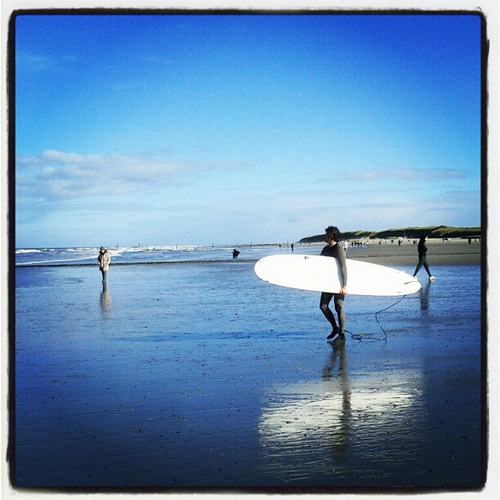
question: 今は、いつ頃ですか？
answer: 明るいので、昼間

question: 空は、何色ですか？
answer: 水色

question: どんな天気ですか？
answer: 晴れている

question: どんな動物がいますか？
answer: 人間

question: 人間は、どこにいますか？
answer: 海岸

question: 手間に立っている人は、どんな物を持っていますか？
answer: サーフボード

question: 手前に立っている人のサーフボードは、何色ですか？
answer: 白色

question: 手前に立っている人は、何色の服を着ていますか？
answer: 灰色